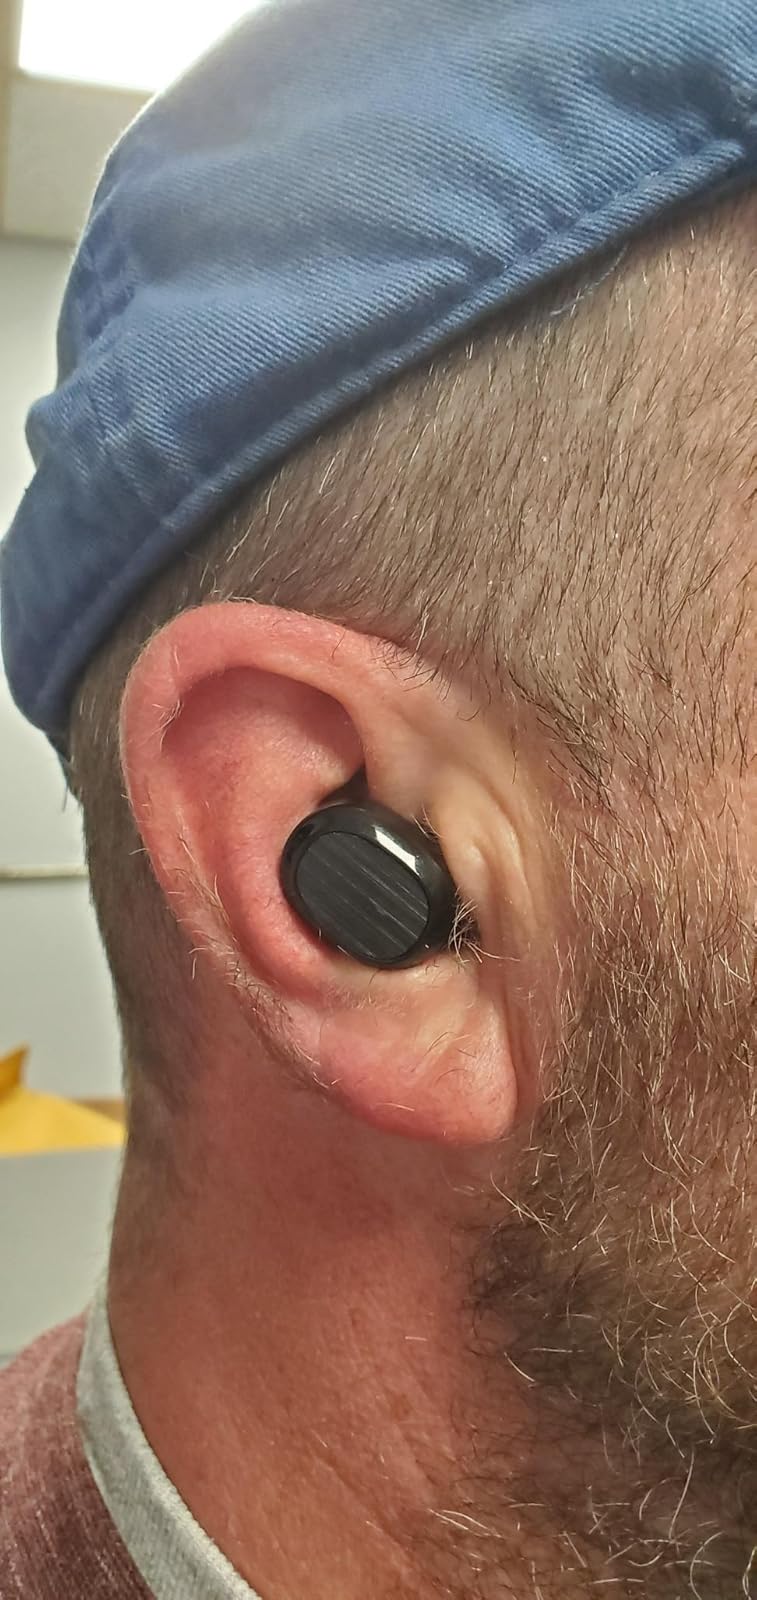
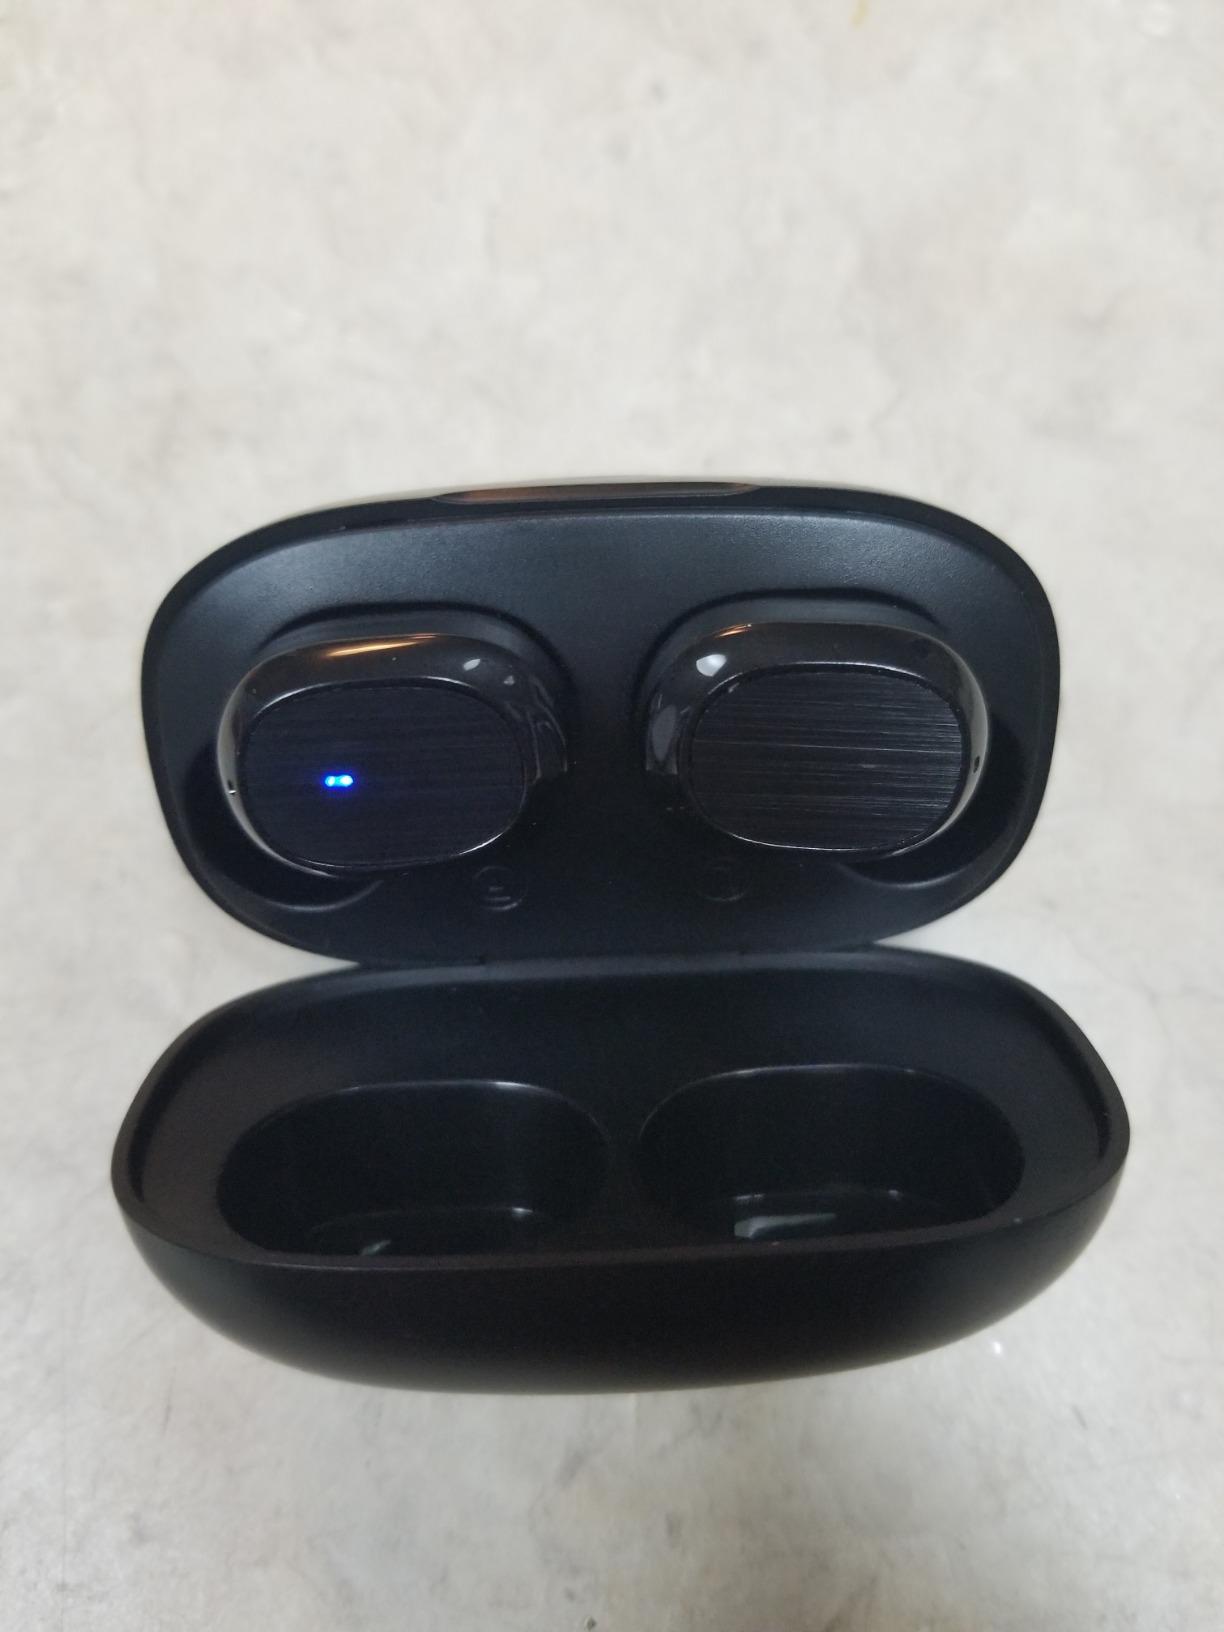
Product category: earbuds
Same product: yes